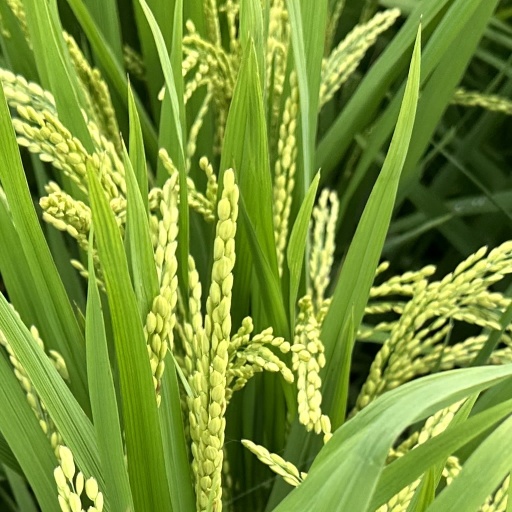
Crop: rice